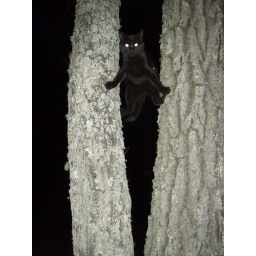
One of the Ninjah cats went up in the tree when I passed by with the dogs.